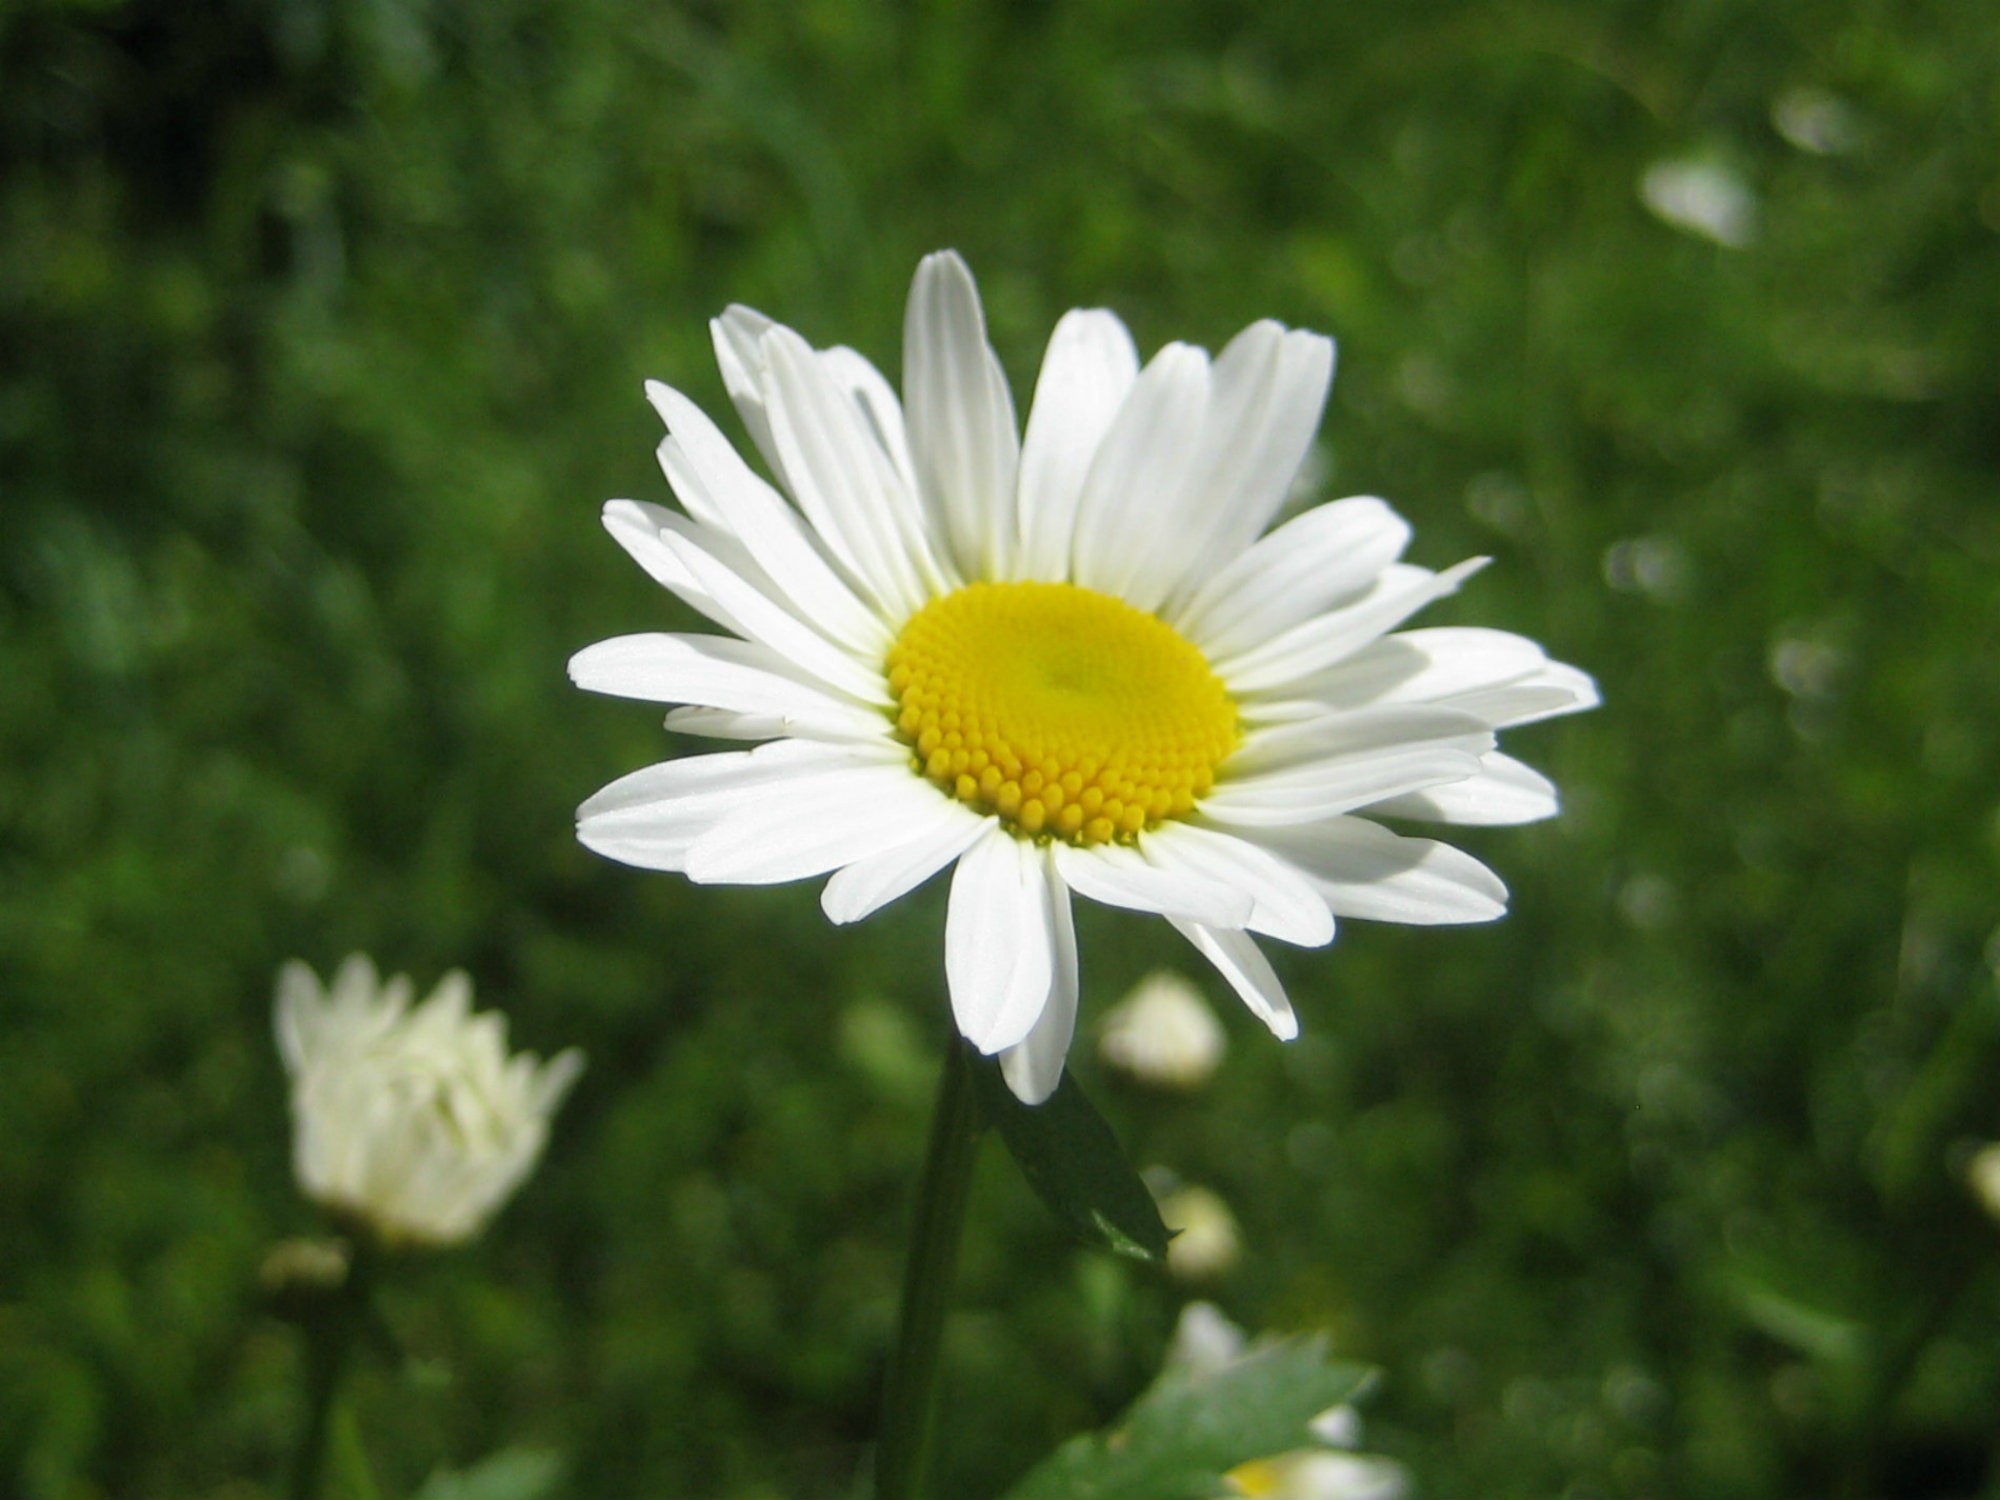
nature, grass, plant, white, field, meadow, flower, petal, daisy, botany, flora, wildflower, macro photography, flowering plant, daisy family, oxeye daisy, plant stem, land plant, chamaemelum nobile, marguerite daisy